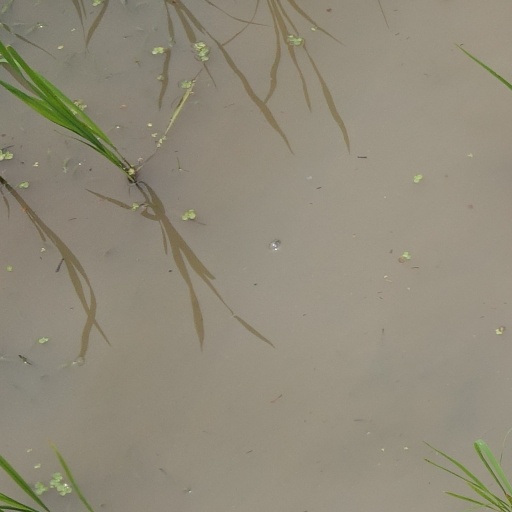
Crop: rice